Ma-ma (1976 film)

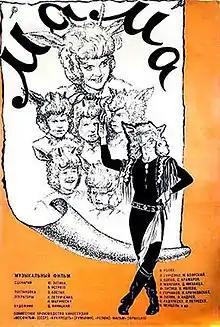

Rock'n'Roll Wolf ("Mother", , international title: "Rock 'n Roll Wolf") is a musical film from 1976 and is a Romanian–Soviet–French co-production.